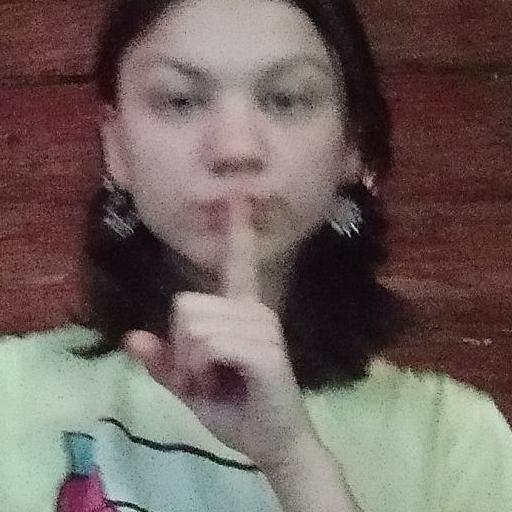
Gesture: mute